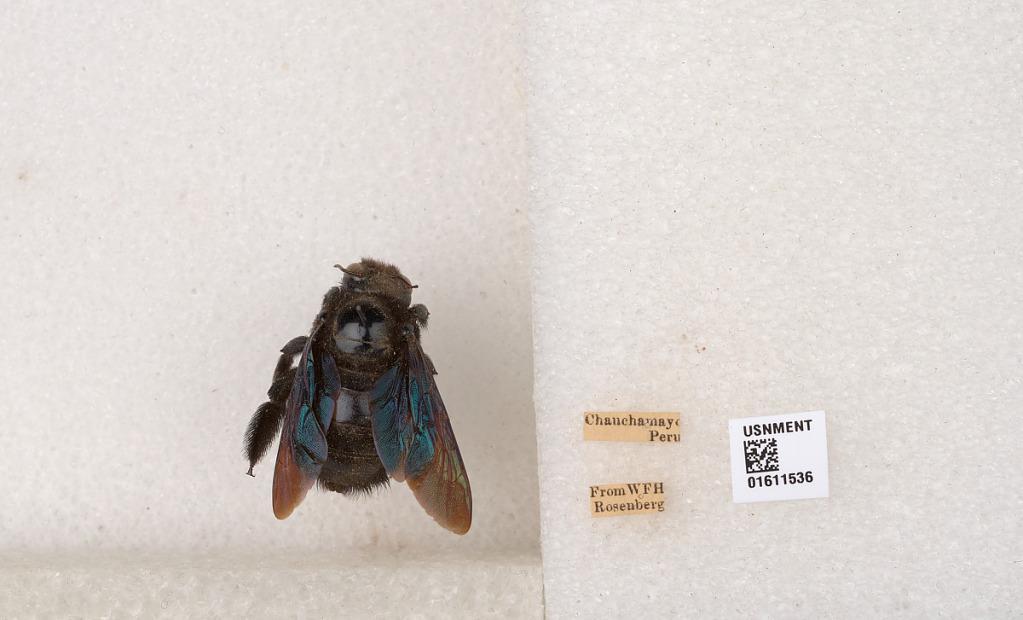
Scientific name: Xylocopa
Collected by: I. Silva
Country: Peru
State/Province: Junin
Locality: Chanchamayo